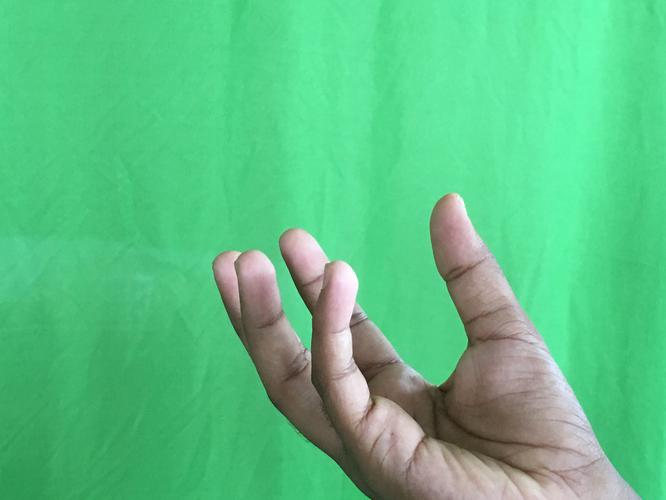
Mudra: Padmakosha
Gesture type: single_hand